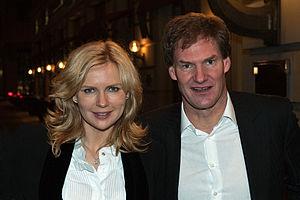
Veronica Maria Cäcilia Ferres est une actrice allemande. C’est sa prestation dans le rôle principal du film Das Superweib qui en fit l’une des actrices les plus connues et les plus populaires de sa génération.